Youth of the Progress Party

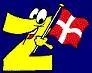
FPU logo

Youth of the Progress Party is the youth wing of the Progress Party of Denmark.